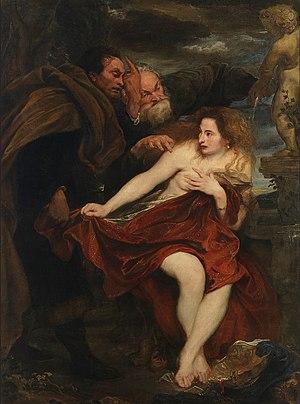
1622 est une année commune commençant un samedi.